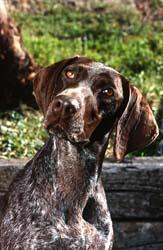
German_short-haired_pointer